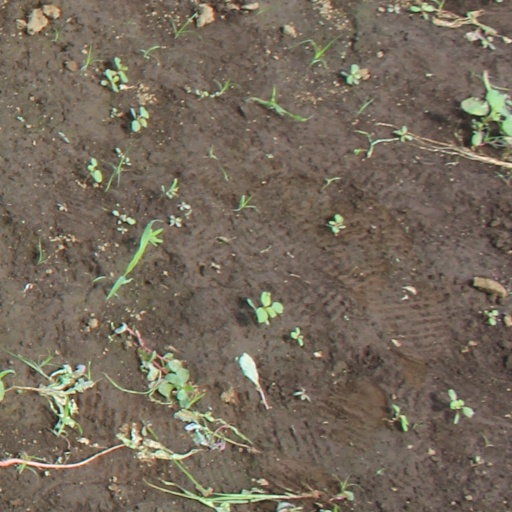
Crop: soybean